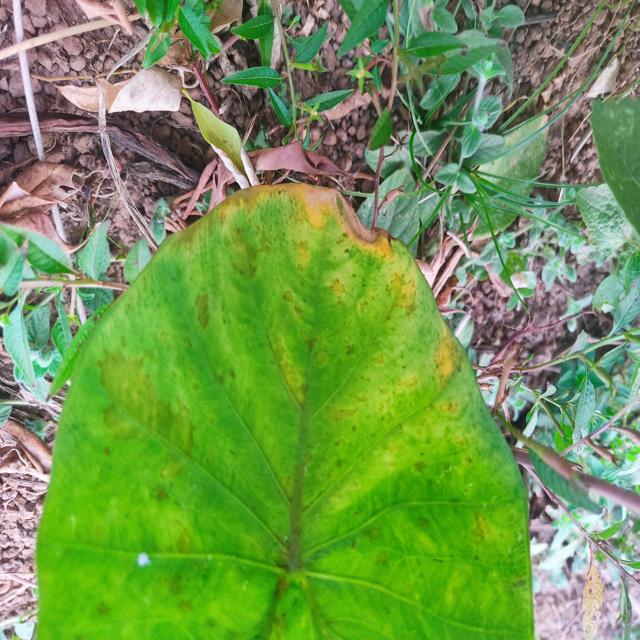
Label: Early_Blight